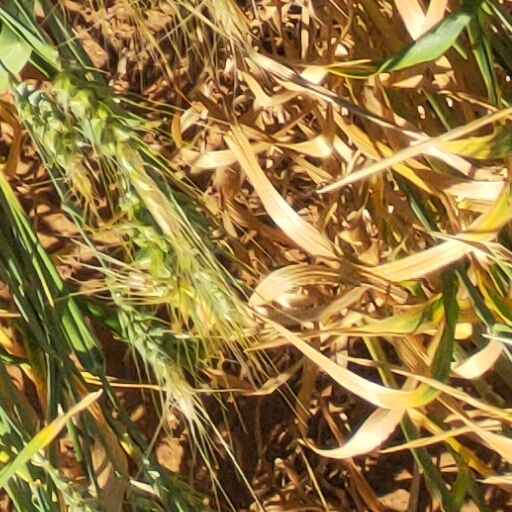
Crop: wheat